Alice Gray

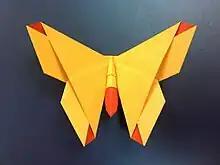
The Alice, an origami butterfly design named after Gray

Gray retired from the museum in 1980, after 43 years, but remained involved as a volunteer. The next year, she was given the title "scientific assistant emeritus". Among other activities, she continued to help with public communications and participated in the creation of origami insects for the museum's Christmas tree. She also continued to be active in origami communities, serving as the president of the Friends of the Origami Center of America from 1985 to 1989. She died in Norwalk, Connecticut, on April 27, 1994, at the age of 79.